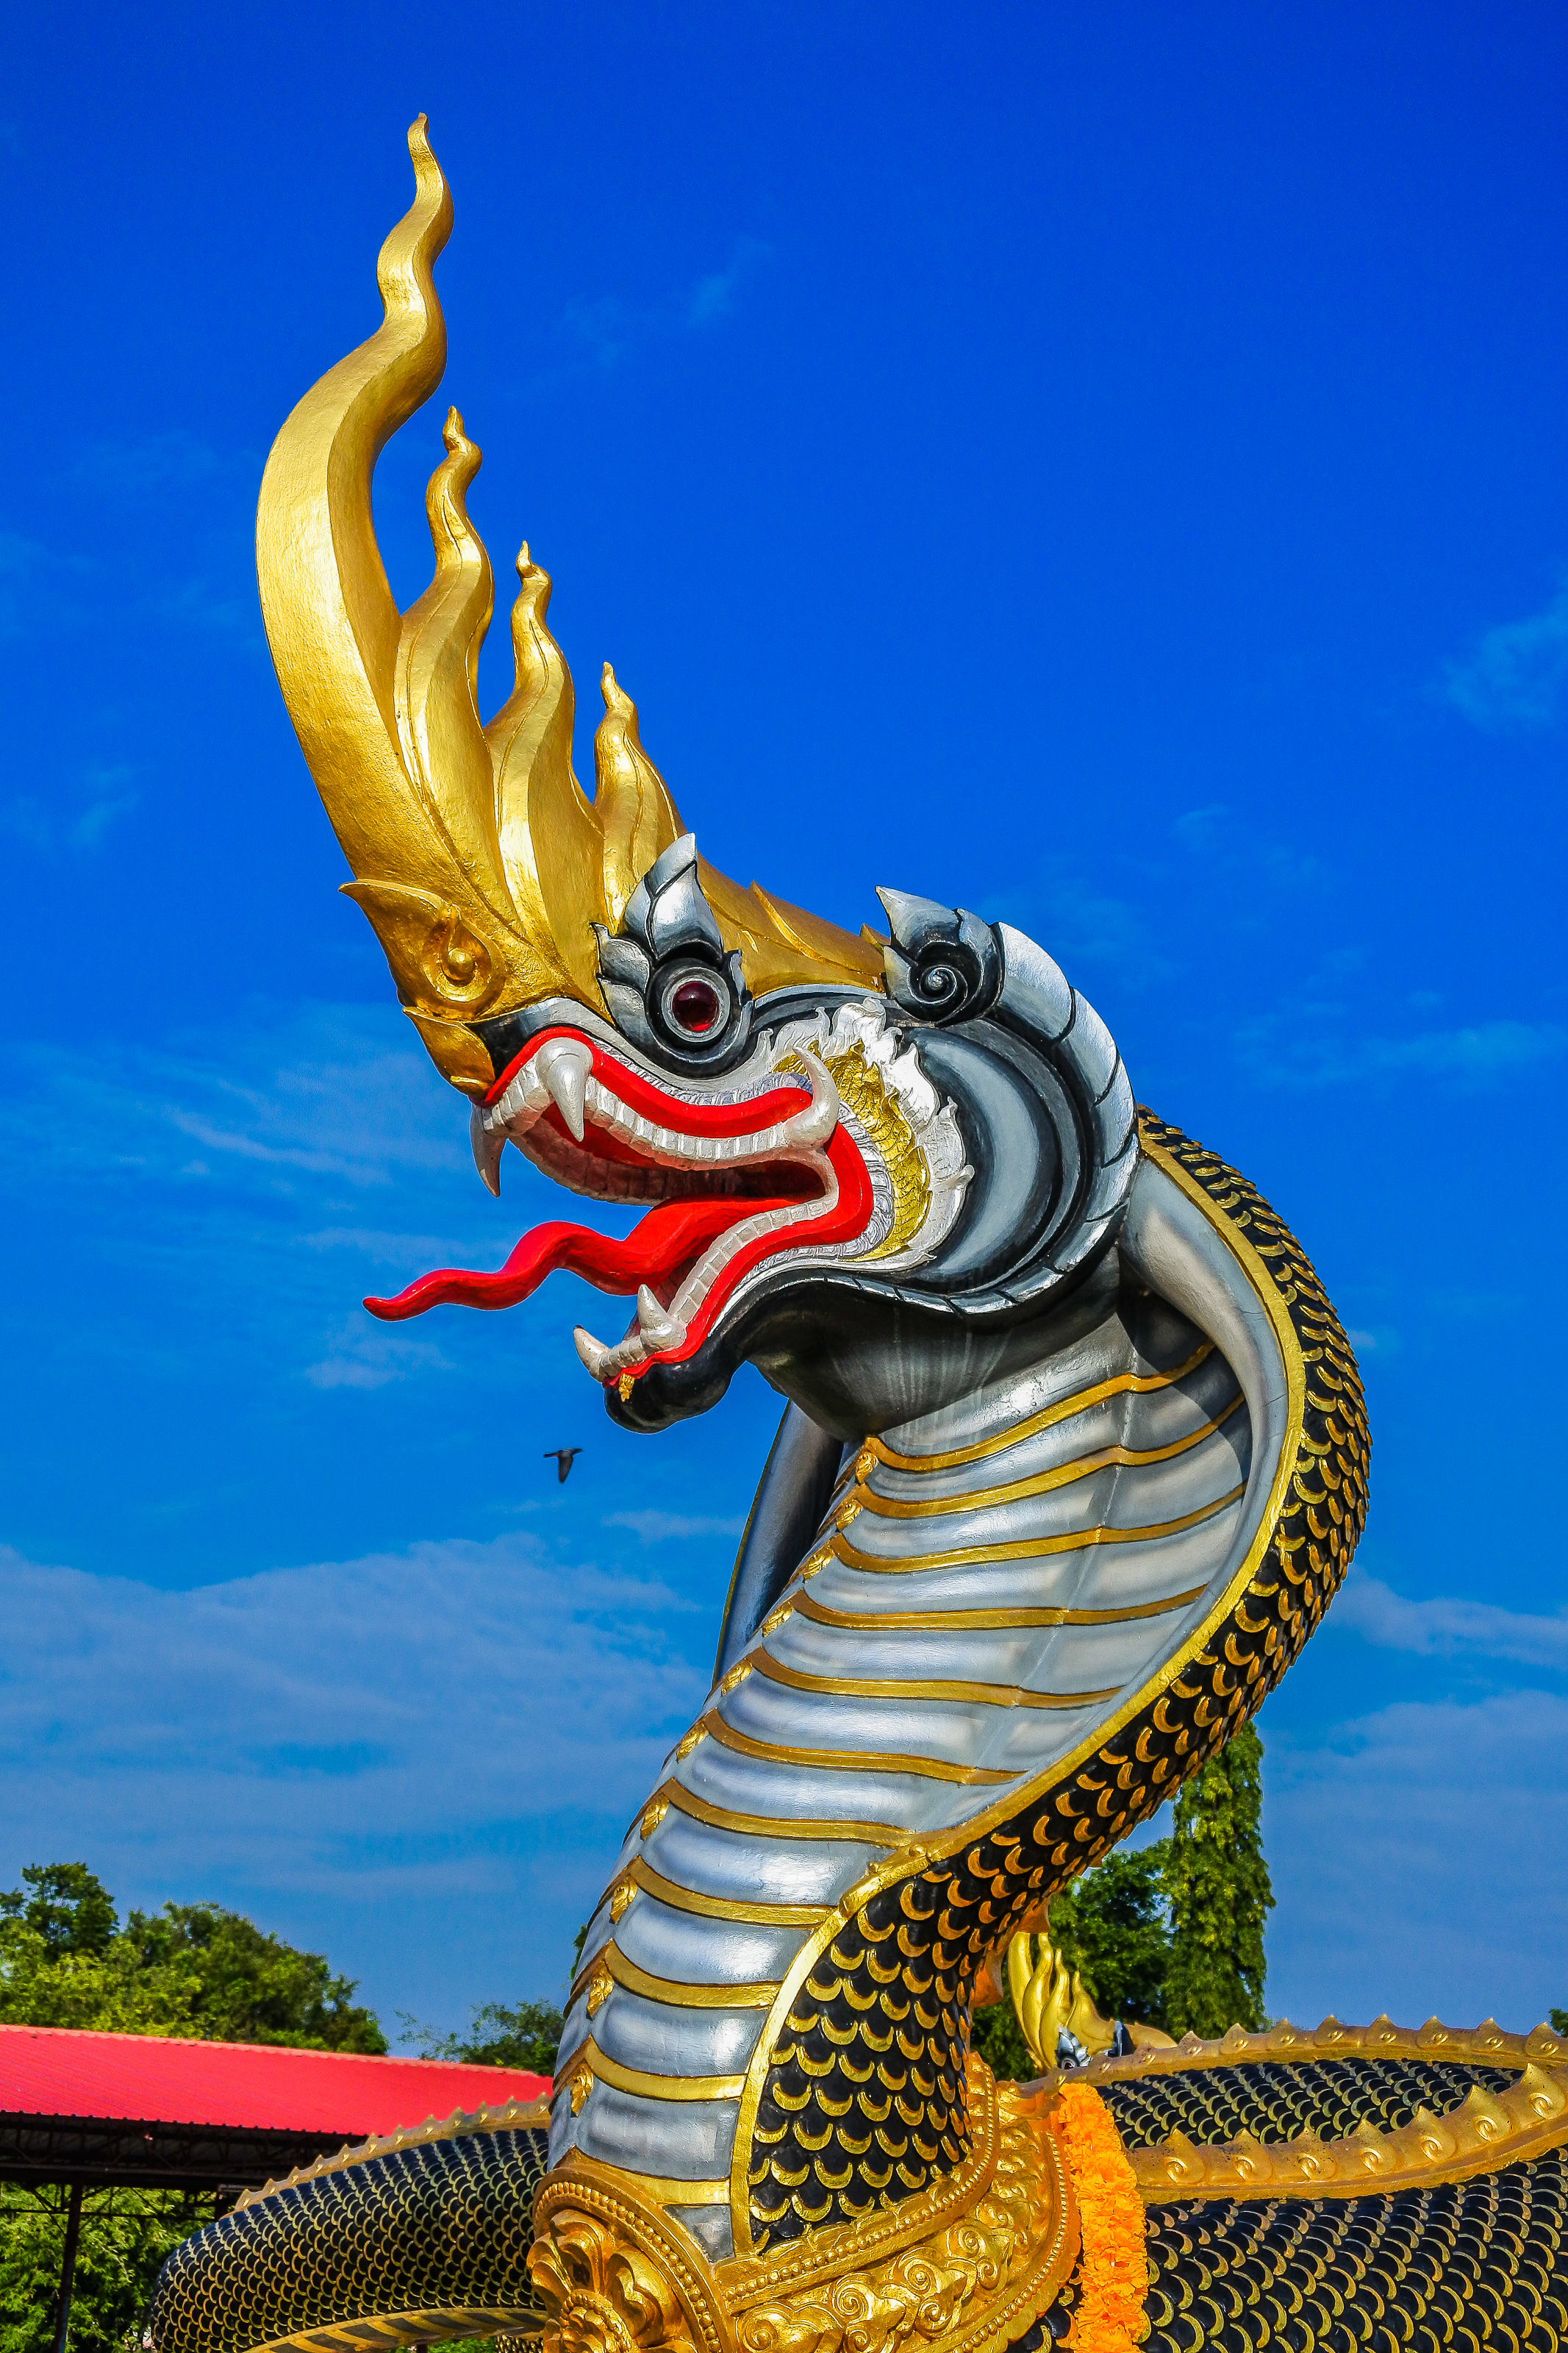
anand, mahathad, relic, chedi, yasothorn, prathat, yasothon, building, mahatat, phra, mahathat, buddha, thailand, landmark, pra, phrathad, thad, old, tat, thai, history, ancient, stupa, phathat, disciple, pratat, maha, phathad, gold, ananda, architecture, anon, art, asia, pha, northeast, wat, buddhism, monk, phrathat, religion, arnon, pagoda, monastery, esan, culture, buddhist, temple, travel, statue, dragon, sky, place of worship, sculpture, fictional character, monument, mythology, leisure, tourism